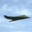
Label: airplane